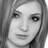
Emotion: neutral